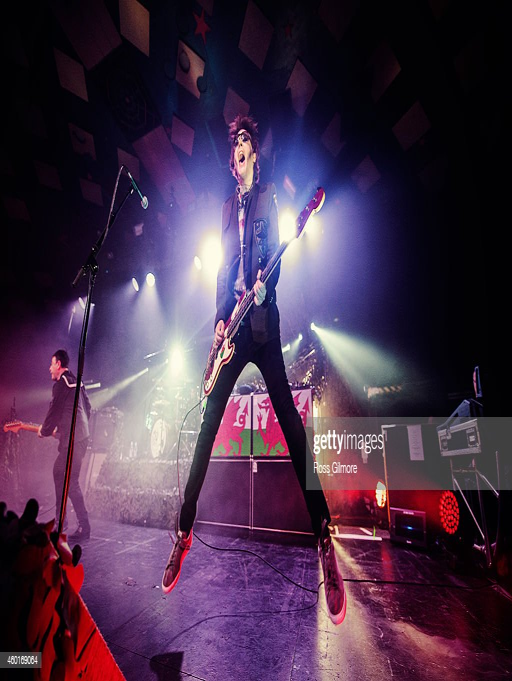
hard rock artist performs on stage .